Prairies Ecozone

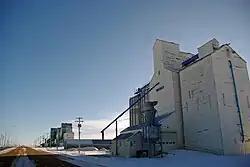
A grain elevator, for storing farmed grains typical on the Prairie

Despite the predominance of farming, less than 10% of the population is involved in agriculture. It is a highly urbanized area, with all major population centres of these provinces located in this ecozone. These include Edmonton, Calgary, Regina, Saskatoon and Winnipeg, as well as Brandon, Moose Jaw, Red Deer and Lethbridge. Nearly 80% of the region's four million human inhabitants live in these and other urban areas.